2020 deployment of federal forces in the United States

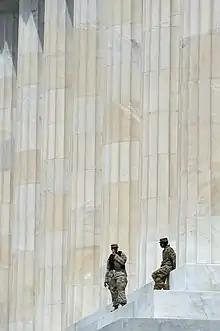
National Guardsmen protecting the Lincoln Memorial on June 6, 2020

On July 22, Portland mayor Ted Wheeler traveled to the protest site to address the assembled crowds and engage in a "listening session". Wheeler's session was interrupted when he was tear gassed by federal agents.